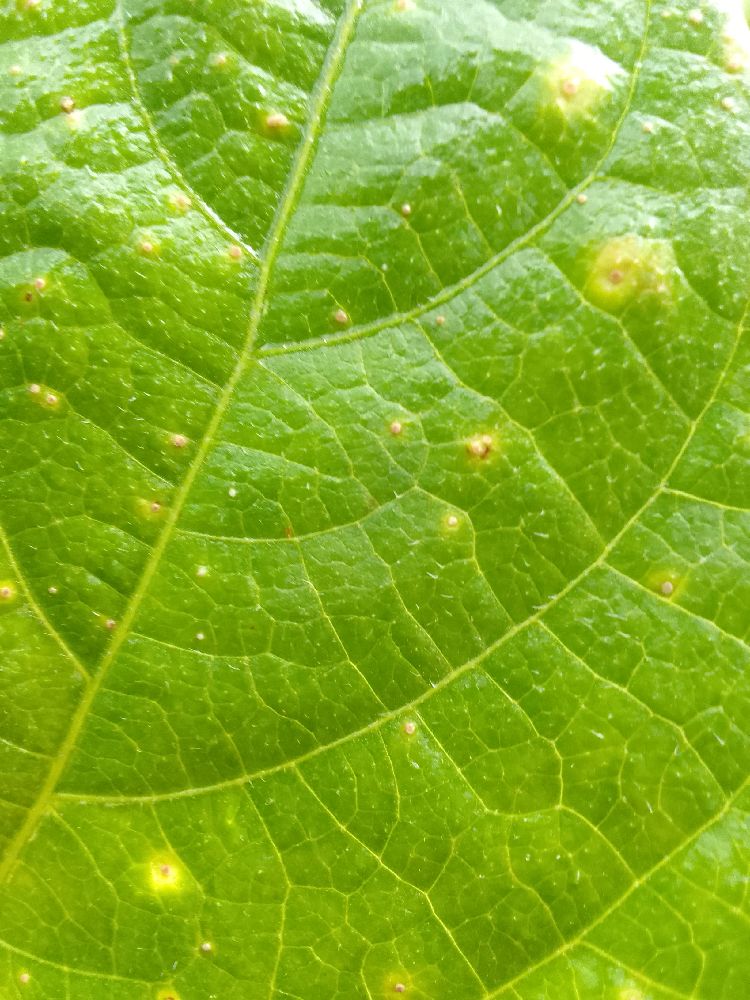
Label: rust